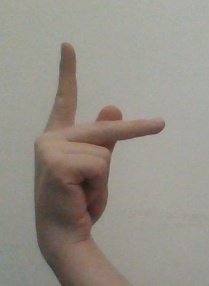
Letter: dha